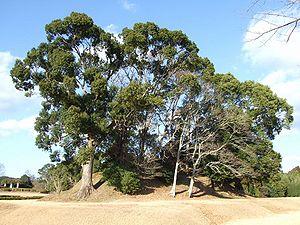
L'histoire de la préfecture de Kumamoto est bien documentée depuis l'époque paléolithique jusqu'à nos jours. La préfecture de Kumamoto constitue la moitié orientale de Hinokuni et correspond à l'ancienne province de Higo, exception faite d'une partie du district de Kuma qui faisait partie du domaine de Sagara et de la ville de Nagashima, tous deux inclus dans la préfecture de Kagoshima.